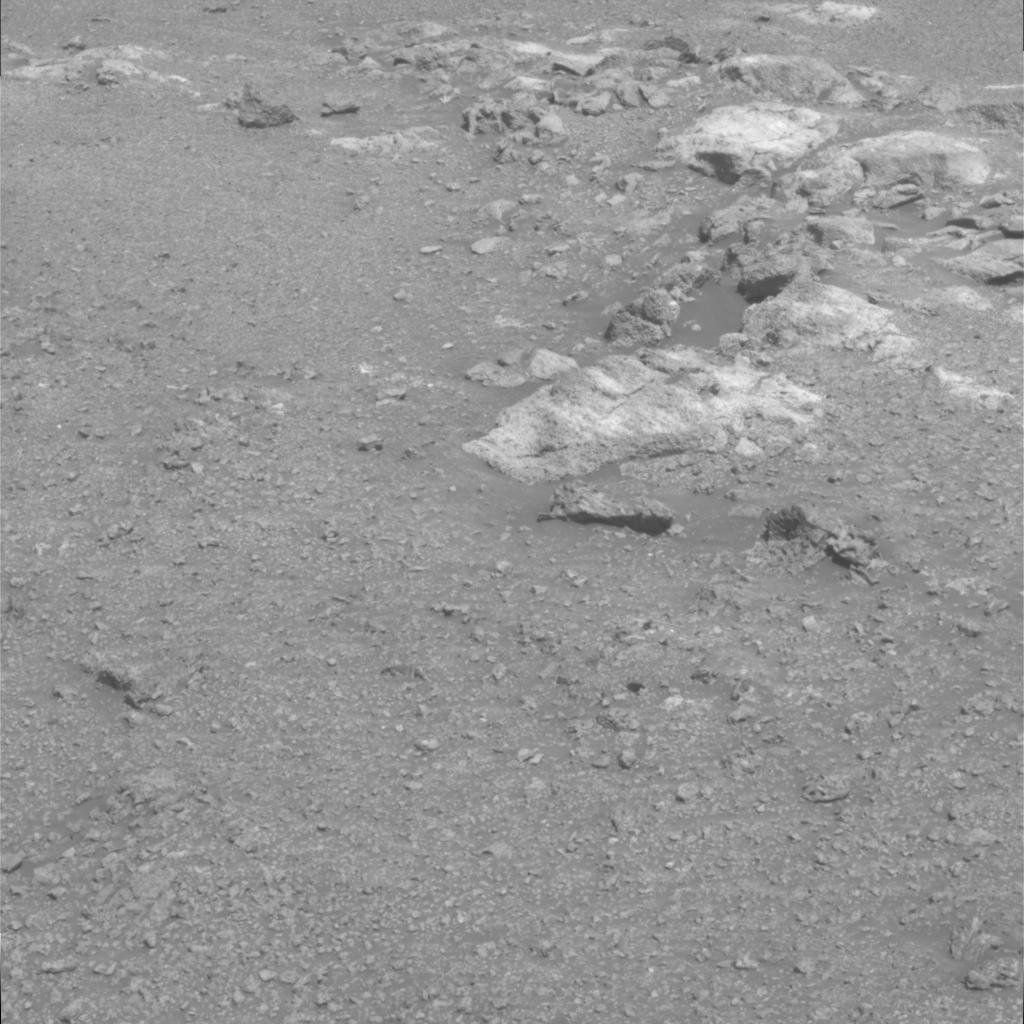
Surface features visible: Rock Outcrops, Clasts, Soil, Nearby Surface